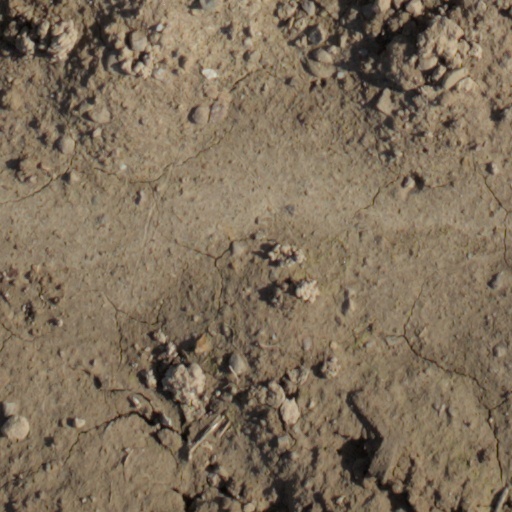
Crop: wheat